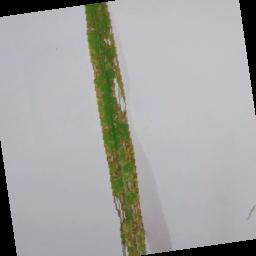
Label: Rice___Leaf_Blast